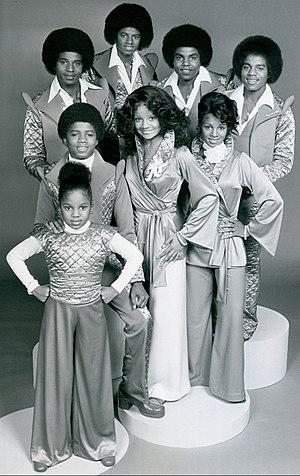
Janet Damita Jo Jackson, née le 16 mai 1966 à Gary dans l'Indiana, est une chanteuse, danseuse et actrice américaine. Neuvième et dernier enfant de la famille Jackson, elle est la sœur cadette de Michael Jackson.